Scott McCaughey

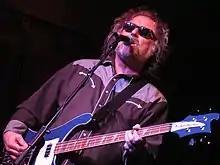
McCaughey with the Venus 3 in 2007

He is also bassist for Robyn Hitchcock's touring band The Venus 3, which has included Bill Rieflin (drums) and Peter Buck (guitar).